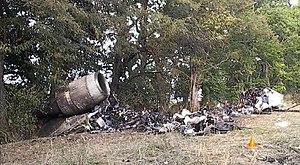
Le matin du 27 août 2006, le Bombardier Canadair Regional Jet 100ER effectuant le vol Comair 5191 pour le compte de Delta Connection, et reliant Lexington dans le Kentucky à Atlanta en Géorgie, s'écrase alors qu'il tente de décoller de l'aéroport de Blue Grass, dans le comté de Fayette dans le Kentucky.